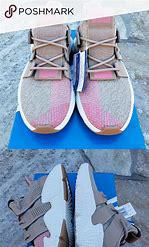
Brand: adidas
Model: originals Adidas Originals Prophere